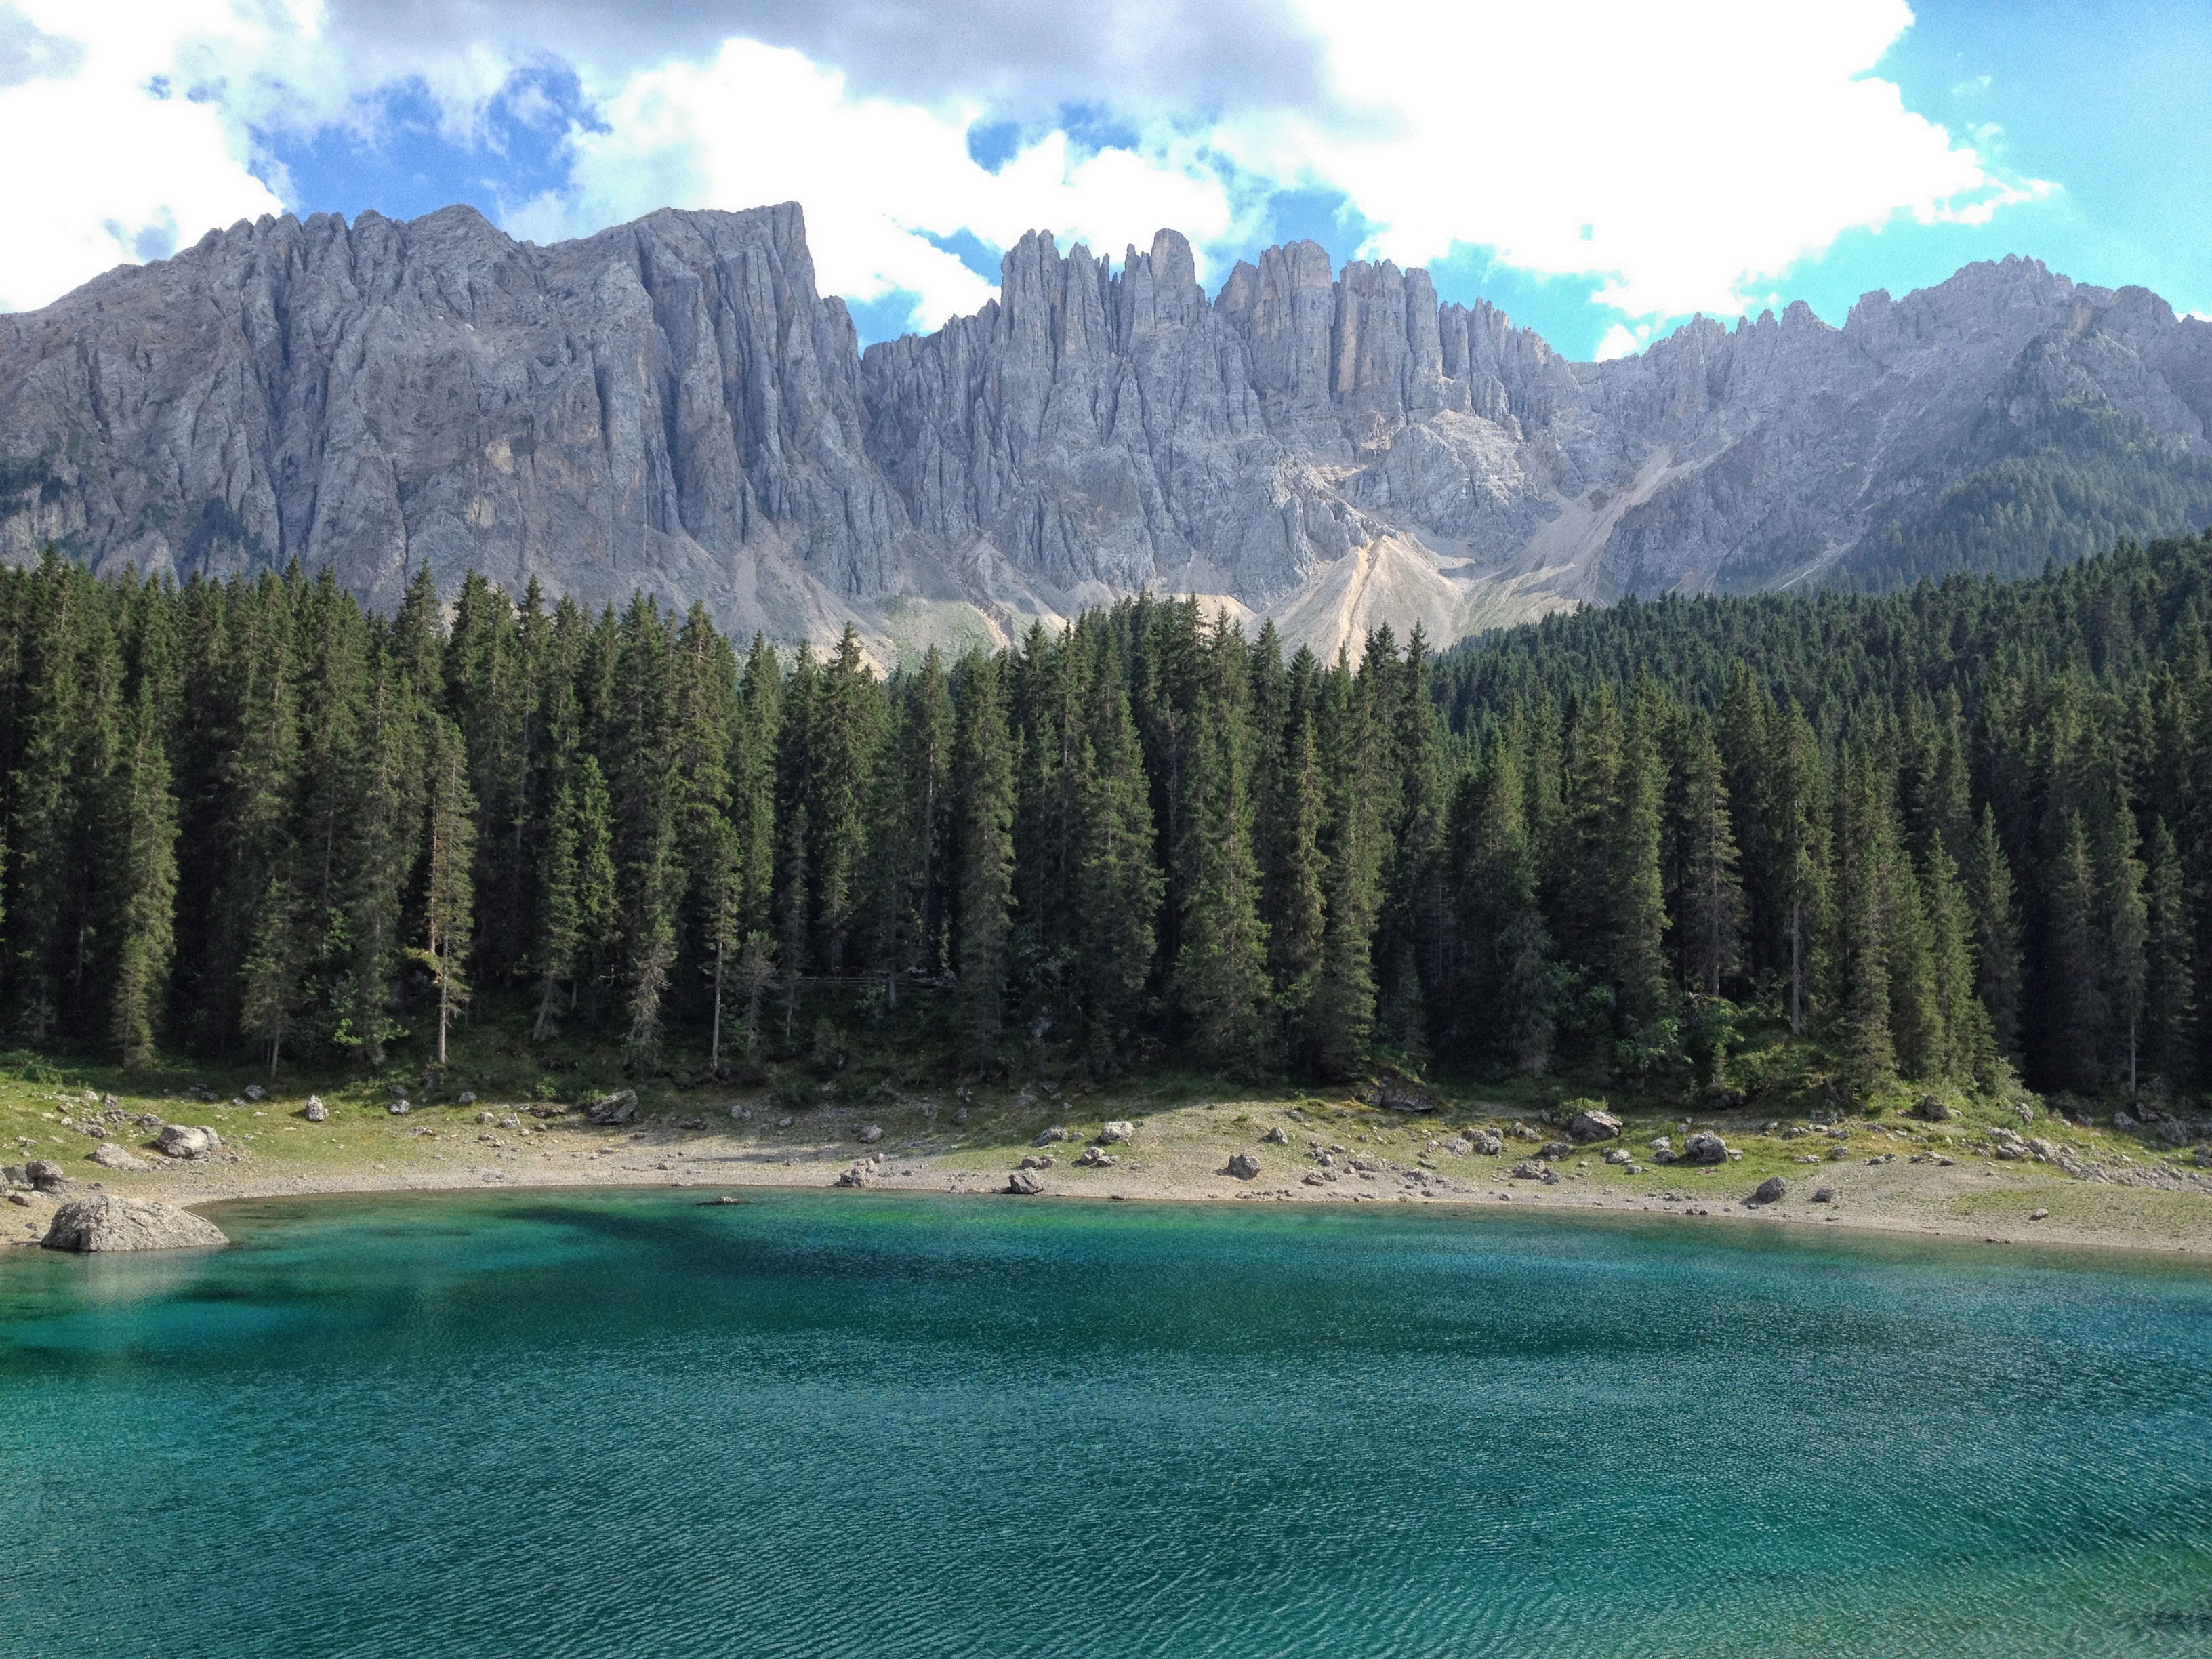
landscape, forest, wilderness, mountain, lake, valley, mountain range, reservoir, national park, mountains, alps, plateau, loch, crater lake, ecosystem, dolomites, landform, tarn, lake carezza, geographical feature, mountainous landforms